Brazilian Sign Language

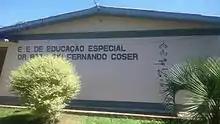
Signwriting used on outside of school for deaf in Santa Maria, Rio Grande do Sul

Huet was part of a noble family in France and possessed a multilingual background, proficient in Portuguese, German, and French from an early age. However, at the age of 12 he acquired measles which resulted in him becoming deaf. Undeterred by his condition, Huet continued his education, mastering Spanish and enrolling in the National Institute for the Deaf in Paris. In 1855, he relocated to Brazil with his wife, where his encounter with the deaf community led him to play a pivotal role in the development of Libras. Huet aided in the creation of the first public school for the deaf in Brazil, located in Rio de Janeiro and due to his contact with deaf individuals in Brazil he became a key person in the development of Libras.